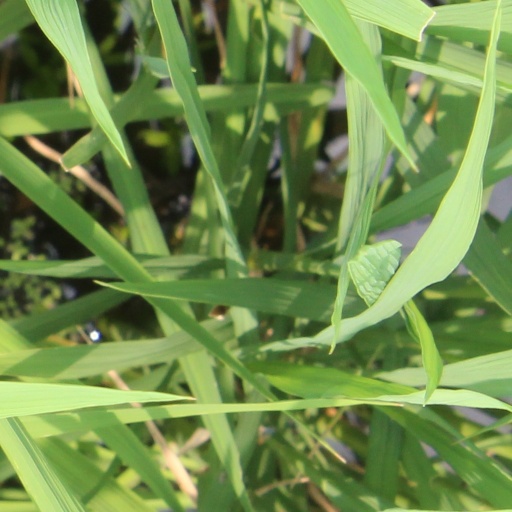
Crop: rice